J. Hart Brewer

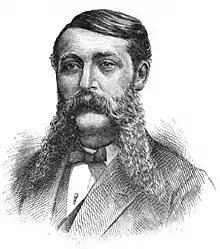
From 1882's "Public Men of To-Day" by Phineas Camp Headley

John Hart Brewer (March 29, 1844 – December 21, 1900) was an American Republican Party politician who represented New Jersey's 2nd congressional district in the United States House of Representatives from 1881 to 1885. Brewer was the great-great-great grandson of John Hart, a signer of the United States Declaration of Independence.